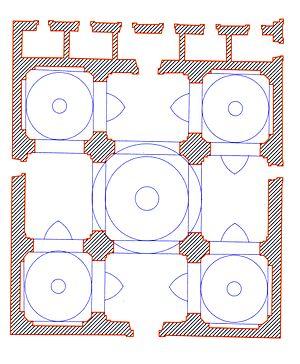
Le baroque napolitain est une forme artistique et architecturale qui se développe au XVIIᵉ siècle et dans la première moitié du XVIIIᵉ siècle à Naples. Il est reconnaissable à ses décorations flamboyantes de marbre et de stuc, caractéristiques des structures du bâtiment. En particulier, le baroque napolitain s'épanouit au milieu du XVIIᵉ siècle avec les œuvres de plusieurs architectes locaux hautement qualifiés et se termine au milieu du siècle suivant, avec l'arrivée des architectes néoclassiques.